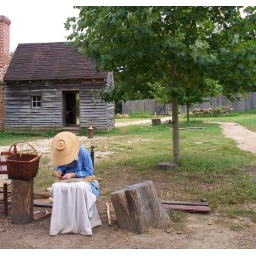
Great Hopes Farm lady prepares wicks for candle making in a pot of hot wax over a fire.